2008 AFL Grand Final

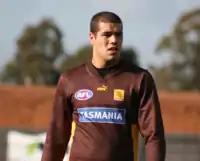
Portrait photography of short-haired man wearing mostly brown, and yellow long-sleeved shirt with TASMANIA imposed on the front.

Geelong, the 2007 Premiers, won 21 of 22 games during the home and away season to win its second consecutive McClelland Trophy, and tied the 2000 Essendon Bombers for most wins ever in a home and away season. They were 58-point winners in their qualifying final against , earning them a week's rest and a home preliminary final. They then defeated the Western Bulldogs by 29 points to qualify for the grand final. Leading up to the grand final, Geelong had won its past fifteen games.